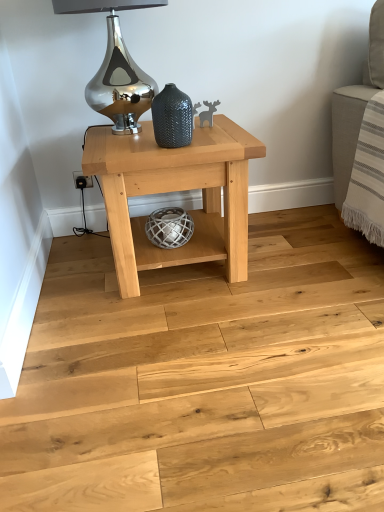
Question: From a real-world perspective, where can I find a free point above natural wood table at center? Please provide its 2D coordinates.
Answer: [(0.498, 0.280)]